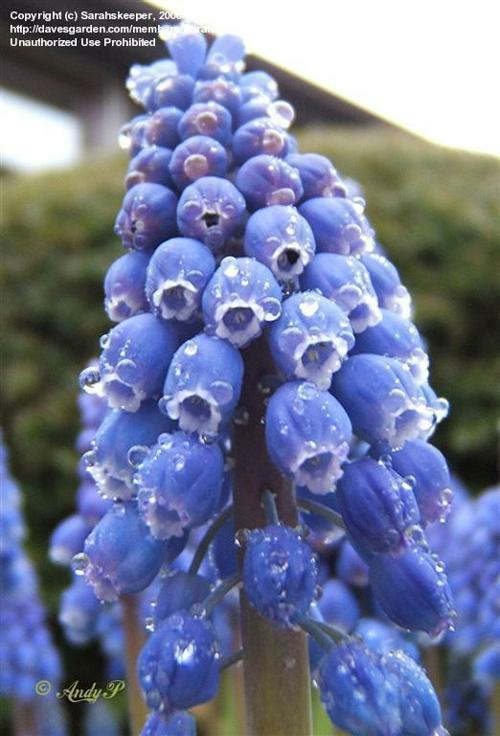
Flower: grape hyacinth